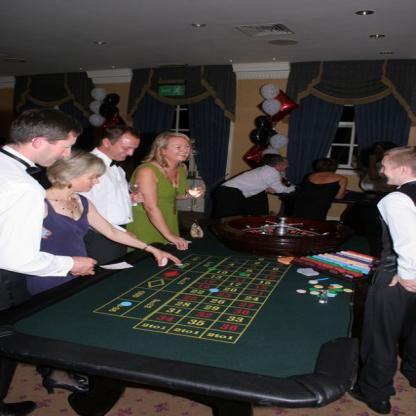
Scene: Indoor